Snow sculpture

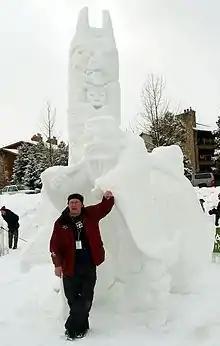
Canadian sculptor Michael Lane, in front of "Family Reunion", which won First Place at the 2009 Breckenridge, Colorado International Snow Sculpture Championships

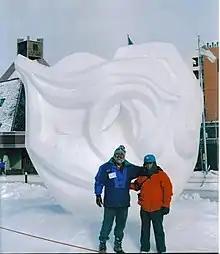
Mexican sculptor Abel Ramírez Águilar posing with a piece he created in Breckenridge, Colorado

The Saint Paul Winter Carnival, which hosts snow and ice carving competitions, is the oldest winter carnival in the world; the first one was held in 1886. The Minnesota State Snow Sculpting Competition is held during Winter Carnival every year during the last weekend in January at the Minnesota State Fairgrounds, and is a qualifier for the US National Snow Sculpting Competition. Like Minnesota, many states hold their own competitions with a national event being held in Lake Geneva, Wisconsin each year.